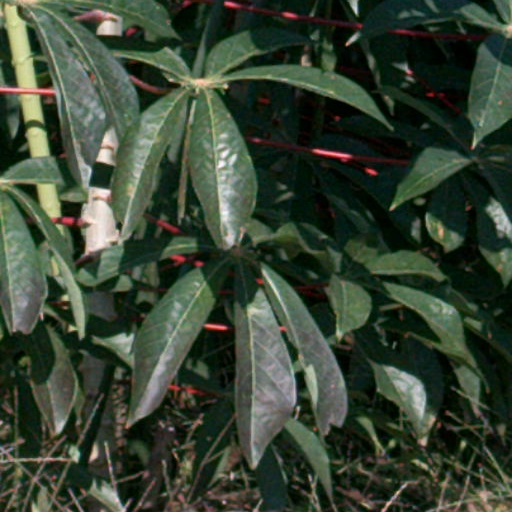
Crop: cassava